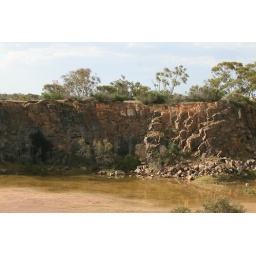
Quarry face and pooled rain water below